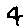
Label: 4